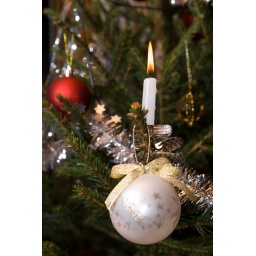
Real candle in a christmas tree